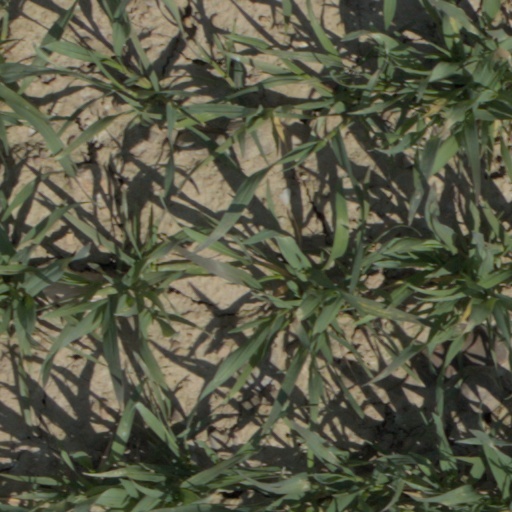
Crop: wheat